John James Audubon

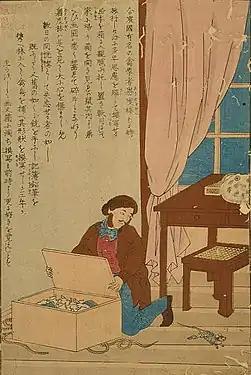
A woodcut in Ukiyo-e style depicting a man with moustache and sideburns kneeling and opening a trunk. He watches a rat running away.

Audubon is the subject of the 1969 book-length poem, "Audubon: A Vision" by Robert Penn Warren. Stephen Vincent Benét, with his wife Rosemary Benét, included a poem about Audubon in the children's poetry book "A Book of Americans".